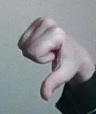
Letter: waw